Butterfield Overland Mail in Arkansas and Missouri

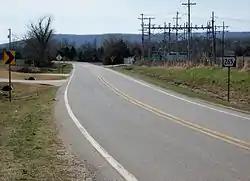
Butterfield Overland Mail Route near Greenland, Washington County, Arkansas, in March 2011

Map Creations Using Original Surveys from the Bureau of Land Management (BLM), General Land Office (GLO) Records. USGS Historical Topo Map Explorer. Corrected with USDS 3DEP Elevation Program – LIDAR. Placed into 1873 Campbells New Atlas of Missouri. Butterfield Overland Mail Route commentary information from: The Butterfield Overland Mail 1857–1869 by Roscoe P. Conkling and Margaret B. Conkling.